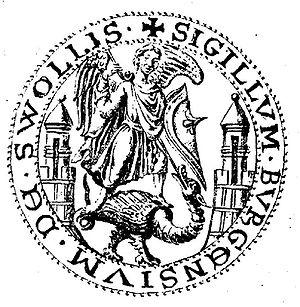
Zwolle est une ville et commune néerlandaise, chef-lieu de la province d'Overijssel. Située à 80 kilomètres au nord-est de la capitale Amsterdam, elle a fait partie de la Ligue hanséatique.